Dragan Aničić

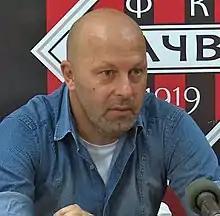
Aničič, head coach of Macva Sabac

Dragan Aničić (Serbian Cyrillic: Драган Аничић ; born 4 November 1970) is a Serbian football coach and former player.